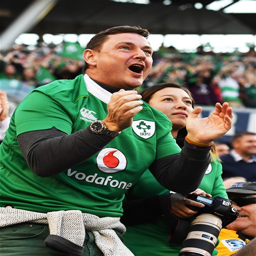
fans cheer on the team as men battle it out with the reigning champions